Well poisoning

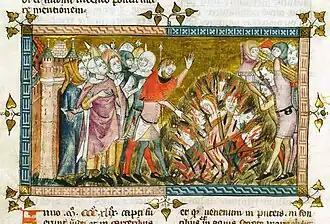
2000 Jews burned to death in Strasbourg 1349 during the Black Death

Despite some vague understanding of how diseases could spread, the existence of viruses and bacteria was unknown in medieval times, and the outbreak of disease could not be scientifically explained. Any sudden deterioration of health was often blamed on poisoning. Europe was hit by several waves of the Black Death throughout the late Middle Ages. Crowded cities were especially hard hit by the disease, with death tolls as high as 50% of the population. In their distress, emotionally distraught survivors searched desperately for an explanation. The city-dwelling Jews of the Middle Ages, living in walled-up, segregated ghetto districts, aroused suspicion. An outbreak of plague thus became the trigger for Black Death persecutions, with hundreds of Jews burned at the stake, or rounded up in synagogues and private houses that were then set aflame.